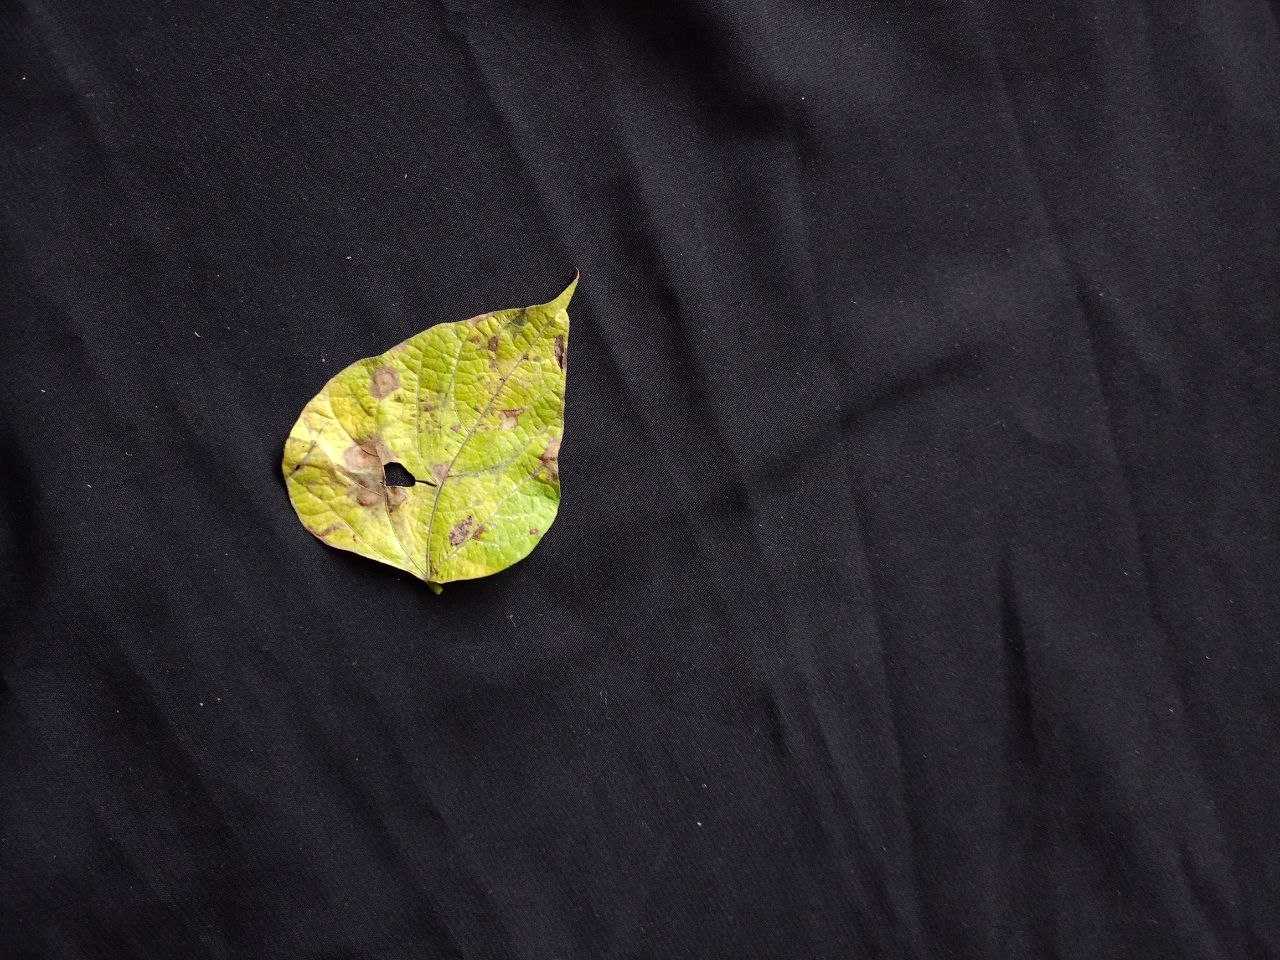
Crop: bean
Leaf condition: Blight